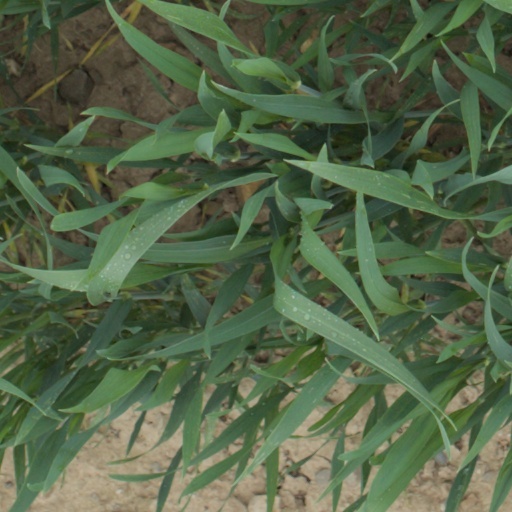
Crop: wheat